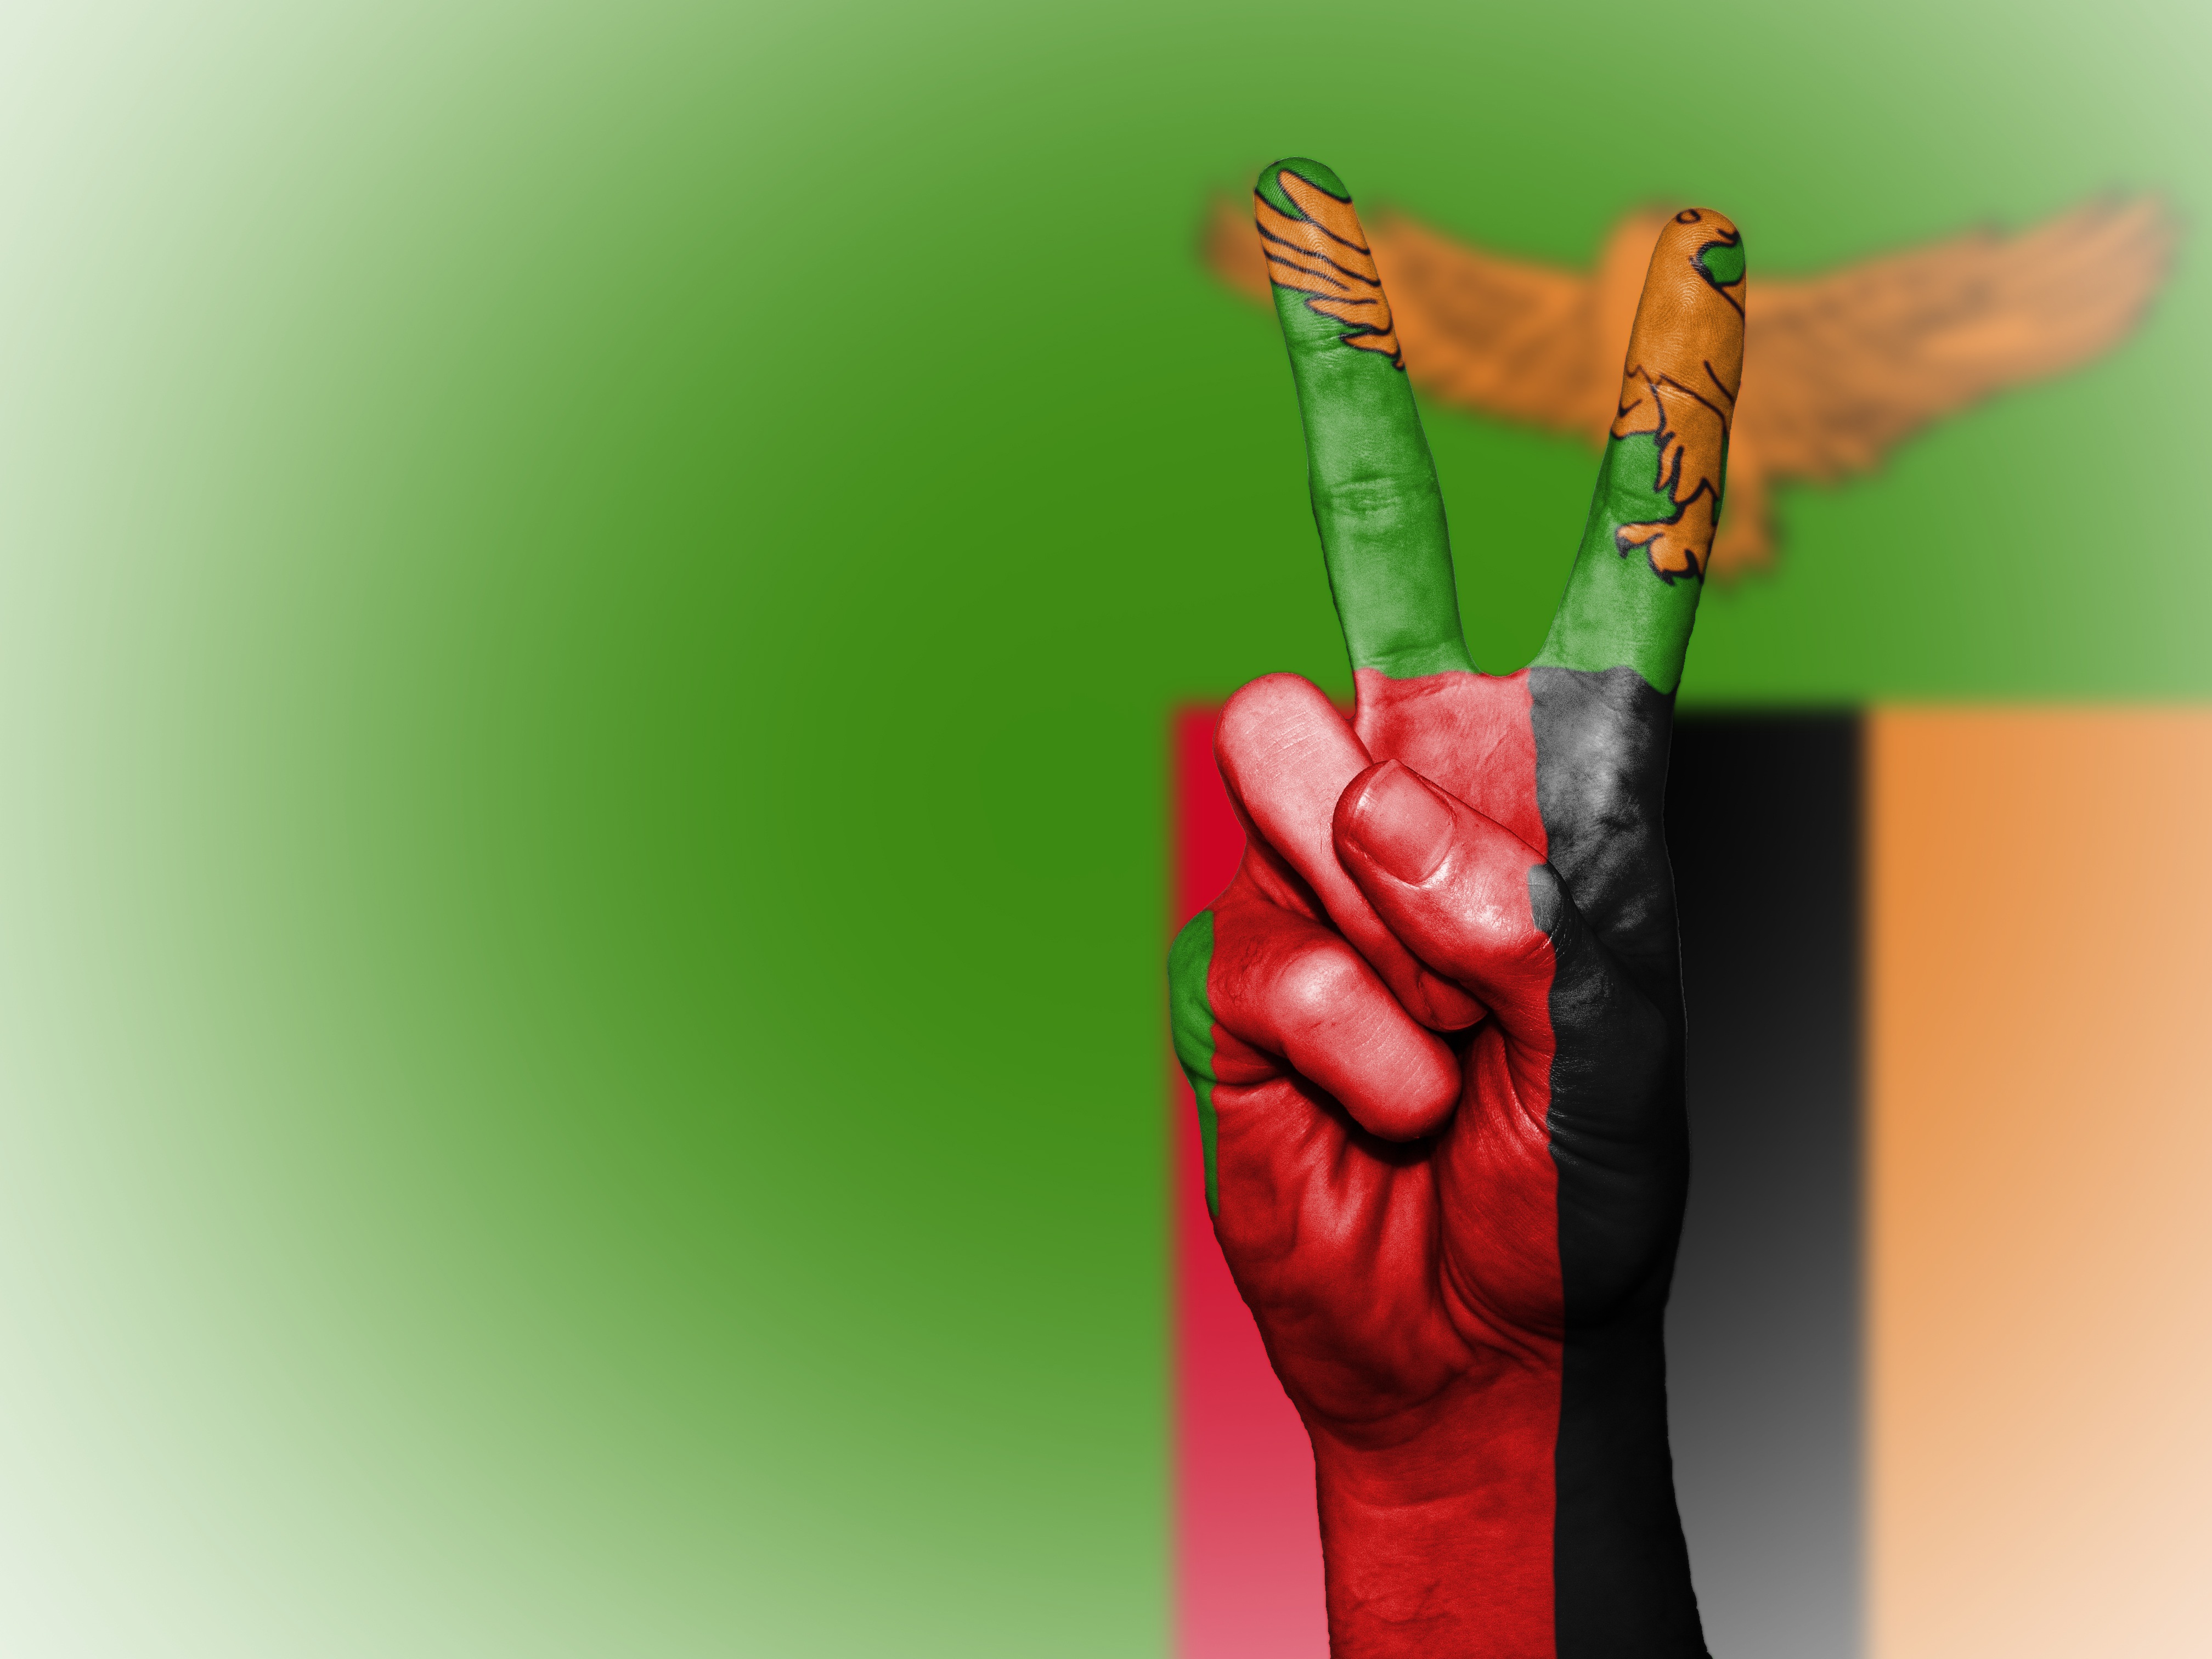
hand, flower, country, travel, green, red, symbol, color, banner, flag, peace, tourism, arm, human body, national, art, colors, background, illustration, state, organ, icon, nation, zambia, ensign, sense